Dean Copely

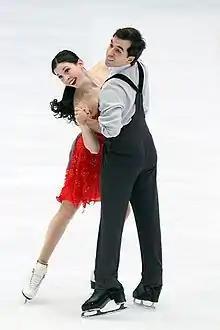
Lichtman & Copely at the 2010–2011 JGP Final

Dean J. Copely, Jr. (born August 28, 1989) is an American former competitive Ice Dancer. With Charlotte Lichtman, he is the 2011 World Junior Ice Dance Bronze Medalist and 2011 U.S. Junior Ice Dance Champion.